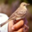
Label: bird